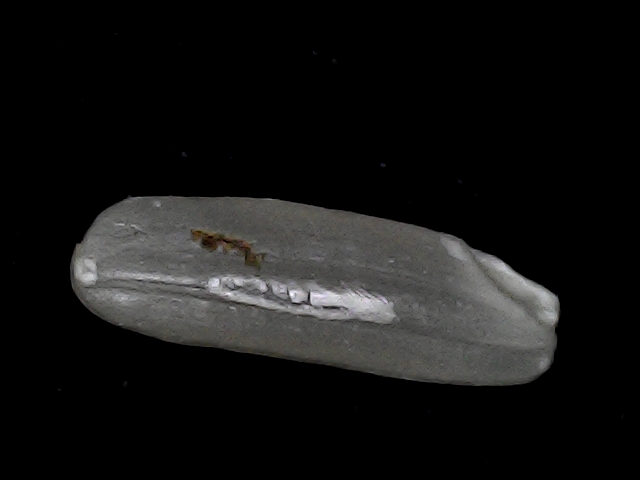
Rice variety: BD75